Poland–Serbia relations

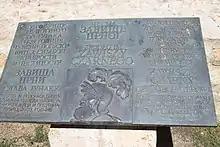
Memorial plaque to Zawisza Czarny at the Golubac Fortress in Serbia

The Polish hussars (cavalry) originated in mercenary units of exiled Serbian warriors, the concept having originated in Serbia in the late 14th century. The oldest mention of hussars in Polish documents date to 1500, although they were probably in service earlier.